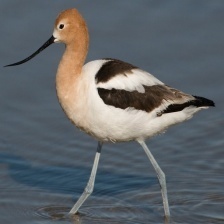
Species: AMERICAN AVOCET
Scientific name: PSITTACULA EUPATRIA